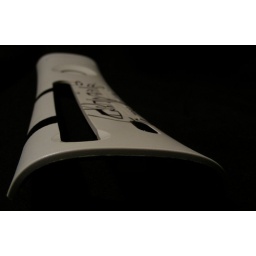
messed up my x-box face plate today in a lazy fit of boredomno edit